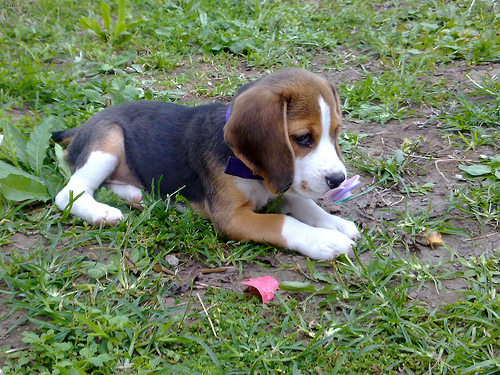
Breed: beagle